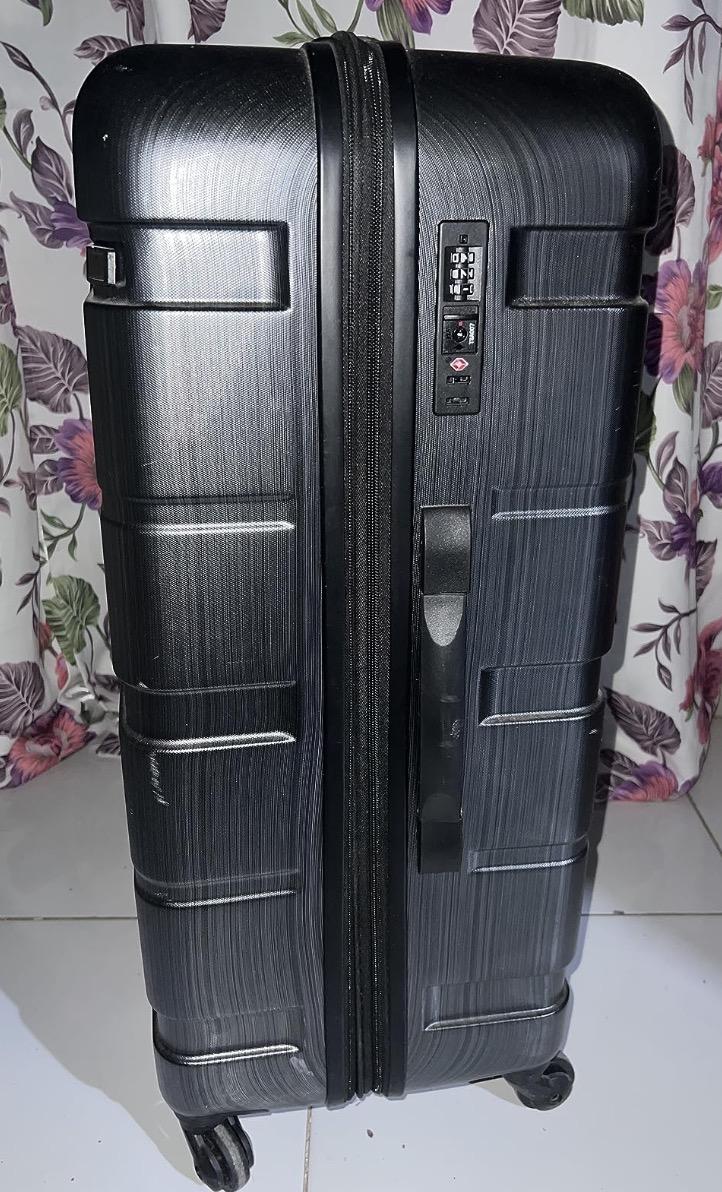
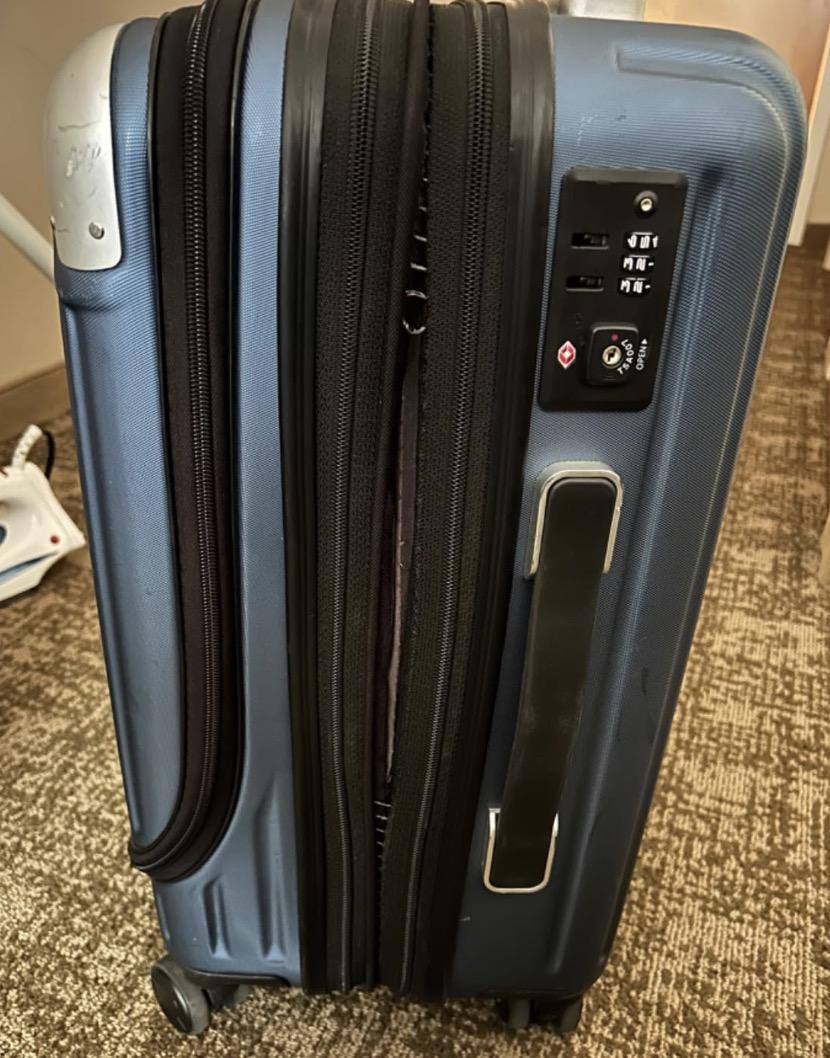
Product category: items_tea
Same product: no